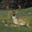
Label: deer